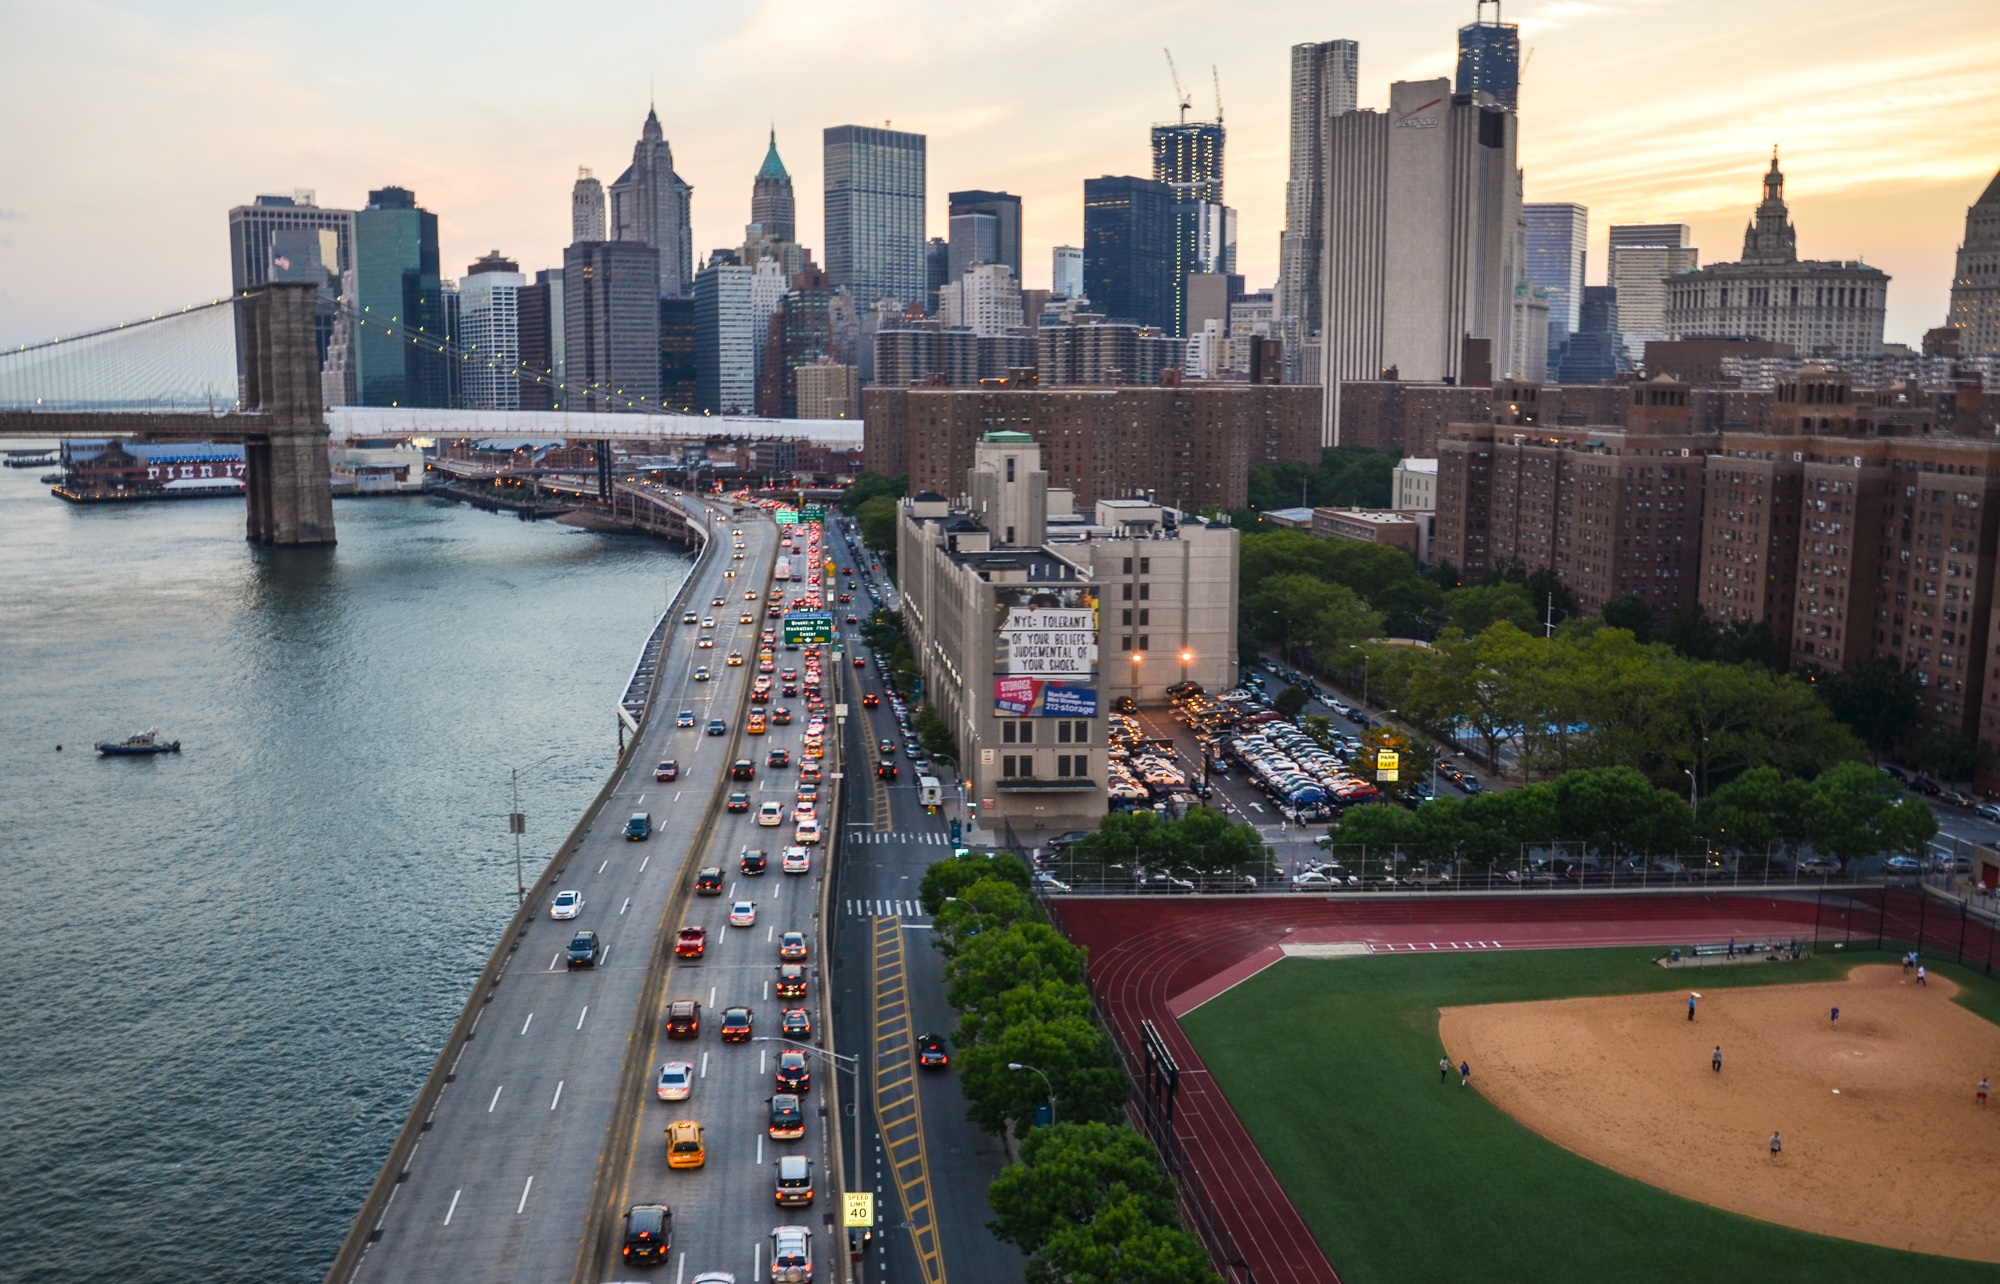
sunset, road, baseball, bridge, skyline, city, skyscraper, new york, new york city, cityscape, downtown, dusk, evening, twilight, brooklyn bridge, nyc, usa, america, landmark, waterway, skyscrapers, metropolis, aerial photography, urban area, geographical feature, human settlement, metropolitan area